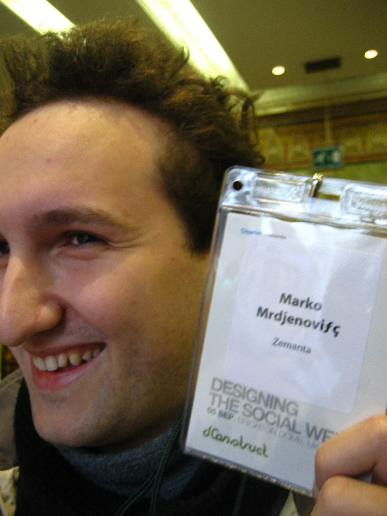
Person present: Yes